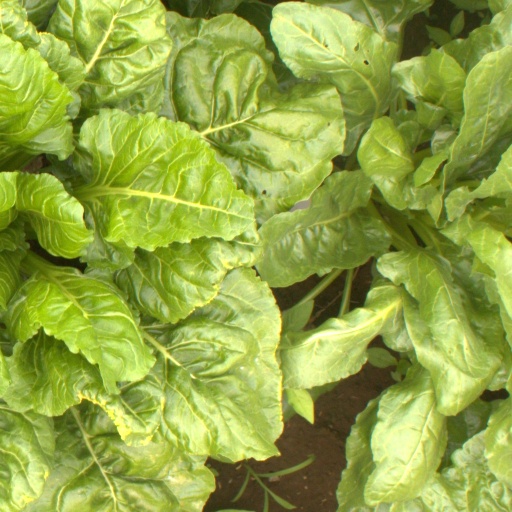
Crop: sugar beet